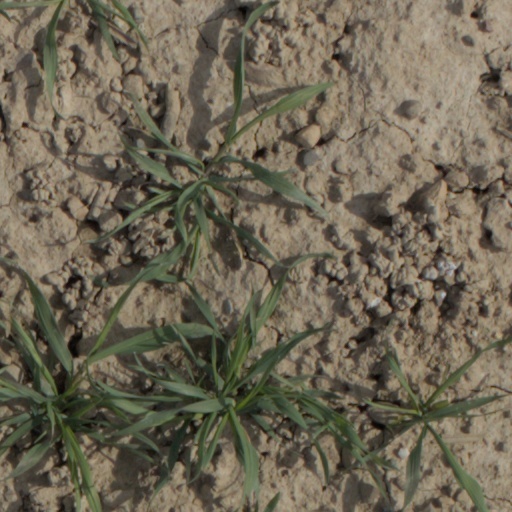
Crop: wheat